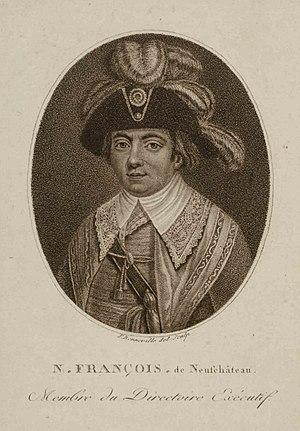
Nicolas François de Neufchâteau, directeur
Nicolas François, dit François de Neufchâteau, puis comte François de Neufchâteau, est un écrivain, homme politique et agronome français, né à Saffais le 17 avril 1750 et mort à Paris le 10 janvier 1828.
Le Directoire est un régime politique français de type directorial en place durant la Première République, du 26 octobre 1795 au 9 novembre 1799. Il tire son nom du « directoire » c'est-à-dire l'ensemble des cinq directeurs, chefs du gouvernement entre lesquels le pouvoir exécutif et les ministres sont répartis, pour éviter la tyrannie, et dont le siège est au palais du Luxembourg. Mis en place à la fin de la Terreur par les républicains modérés de la Convention thermidorienne, le régime, inspiré par une bourgeoisie enrichie par la spéculation sur les biens nationaux et les assignats, rétablit le suffrage censitaire, qui sert à élire les deux chambres législatives, le Conseil des Cinq-Cents et le Conseil des Anciens. Cette recherche de stabilité sociale est contrebalancée par un renouvellement annuel du tiers du corps législatif et d'un ou deux des cinq directeurs.
Cet article présente la liste des membres de l'Académie française, rangée par ordre chronologique de leur élection à chaque fauteuil. Cette liste est précédée d'une liste réduite portant uniquement sur les membres actuels et présentée successivement selon quatre modes de rangement : par ordre alphabétique, par numéro de fauteuil, par date d'élection et par date de naissance.
Les cinq directeurs sont les détenteurs du pouvoir exécutif sous le Directoire, régime qui gouverne la France entre 1795 et 1799. Ils sont désignés, selon la Constitution de l'an III, par le Conseil des Anciens dans une liste produite par le Conseil des Cinq-Cents, et restent cinq ans en fonction. Un des directeurs doit être remplacé chaque année. Cet exécutif collégial et tournant est conçu pour éviter tout risque de dérive dictatoriale.